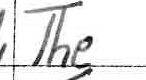
Label: the